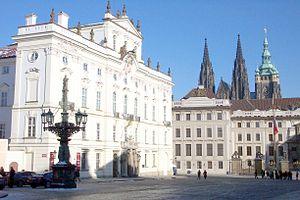
Jean-Baptiste Mathey est un architecte et un peintre français. Il fut actif essentiellement à l'étranger, en particulier en Bohême.